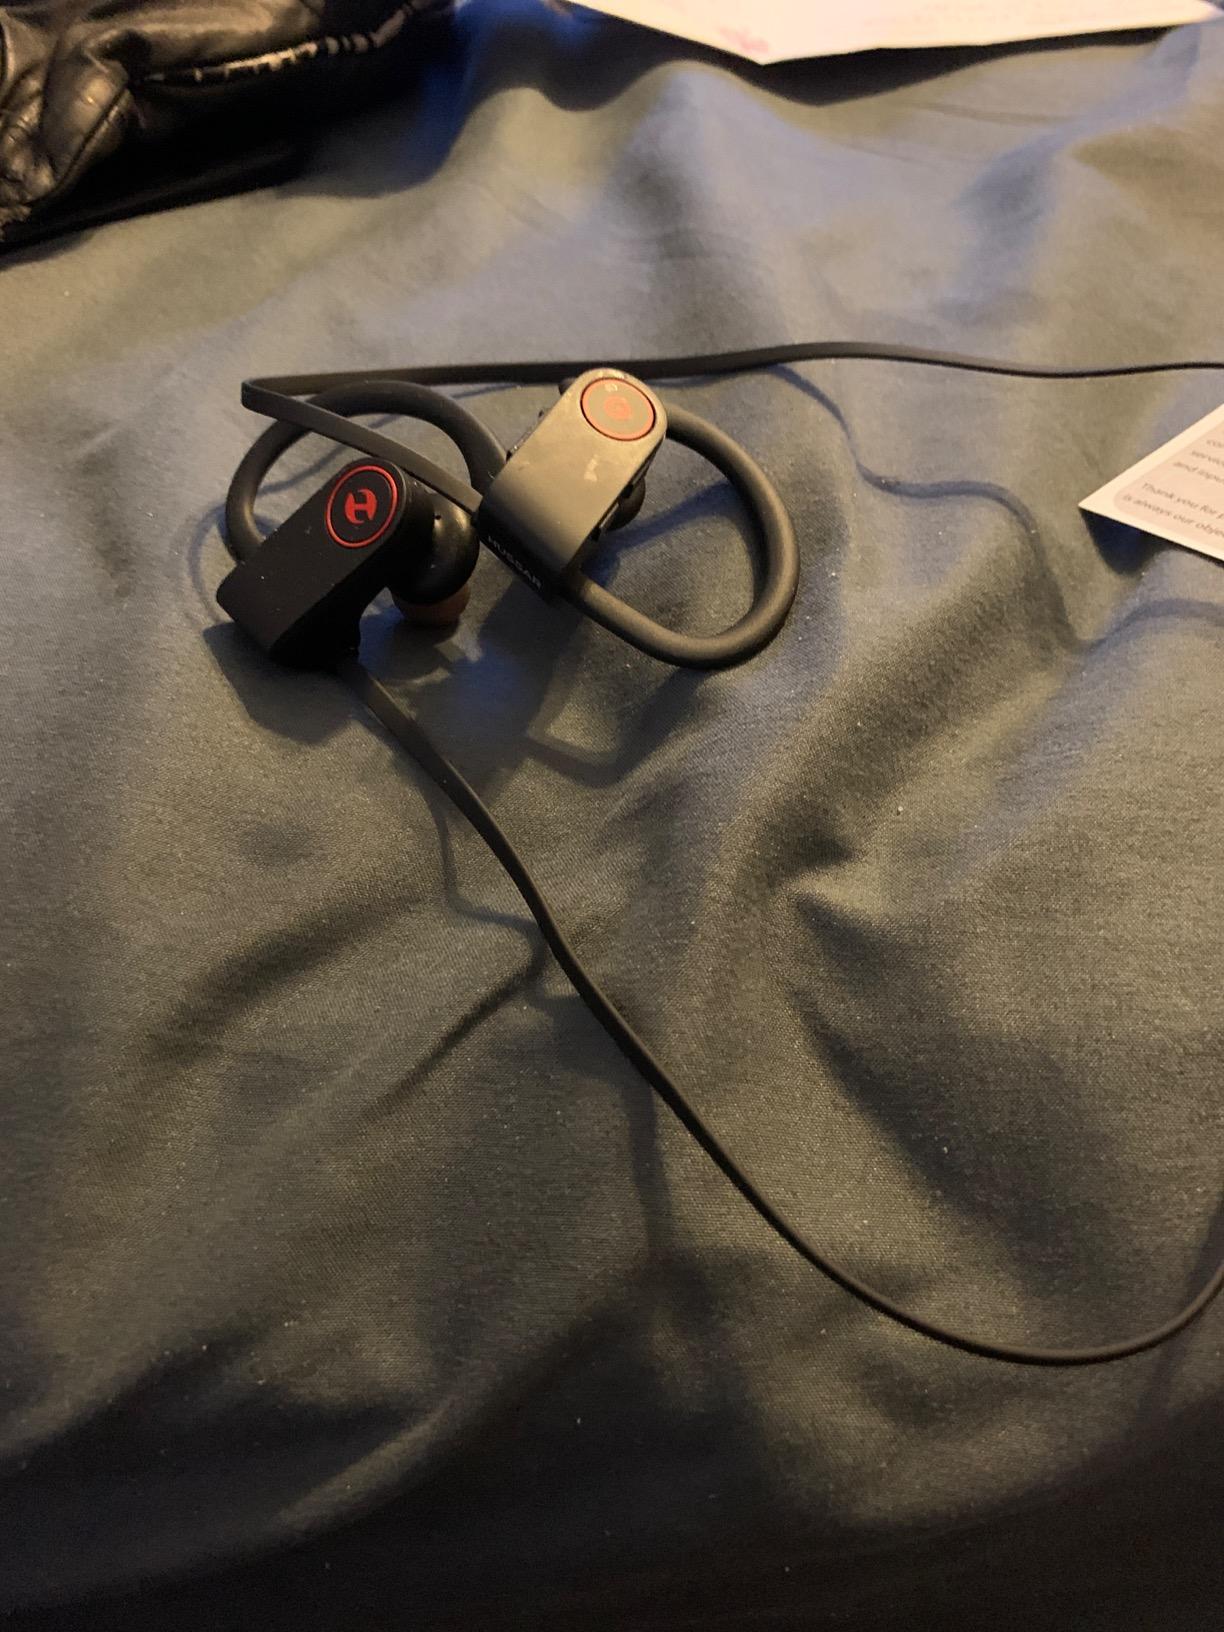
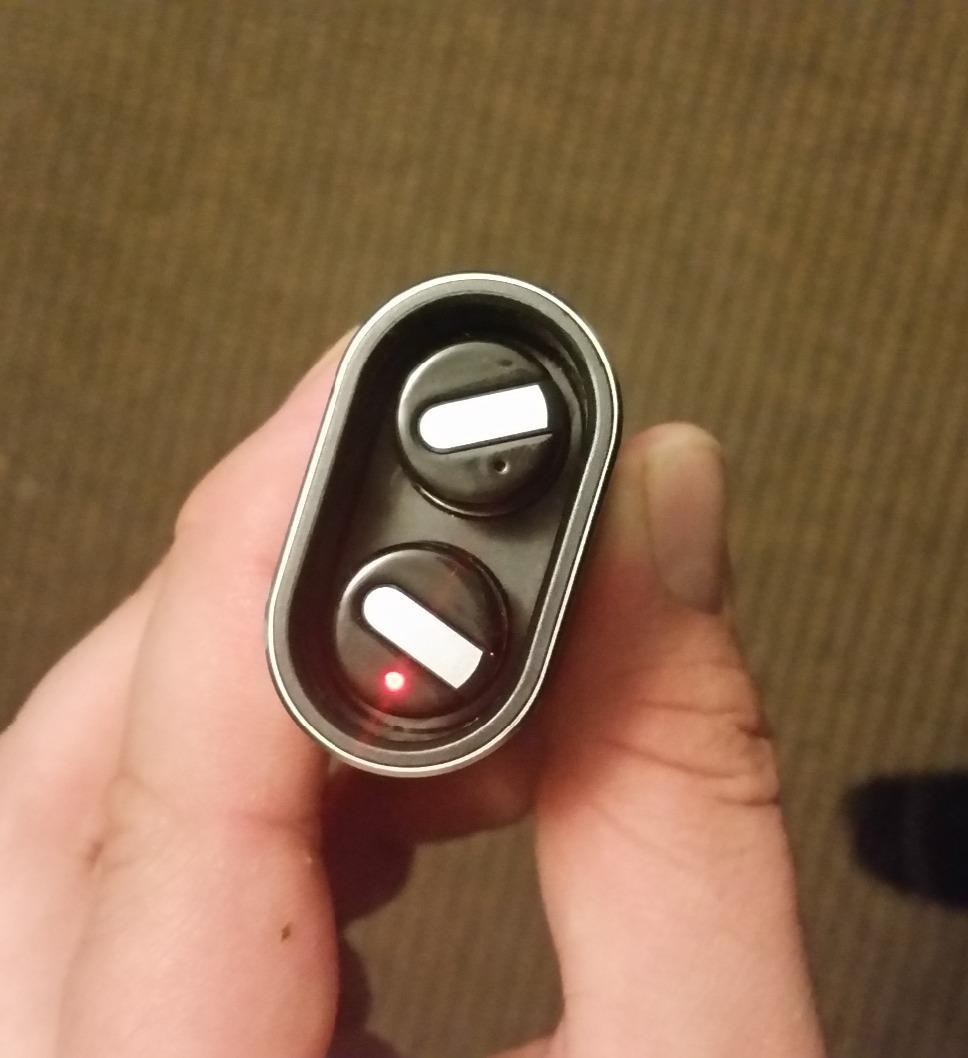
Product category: headphones
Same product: no